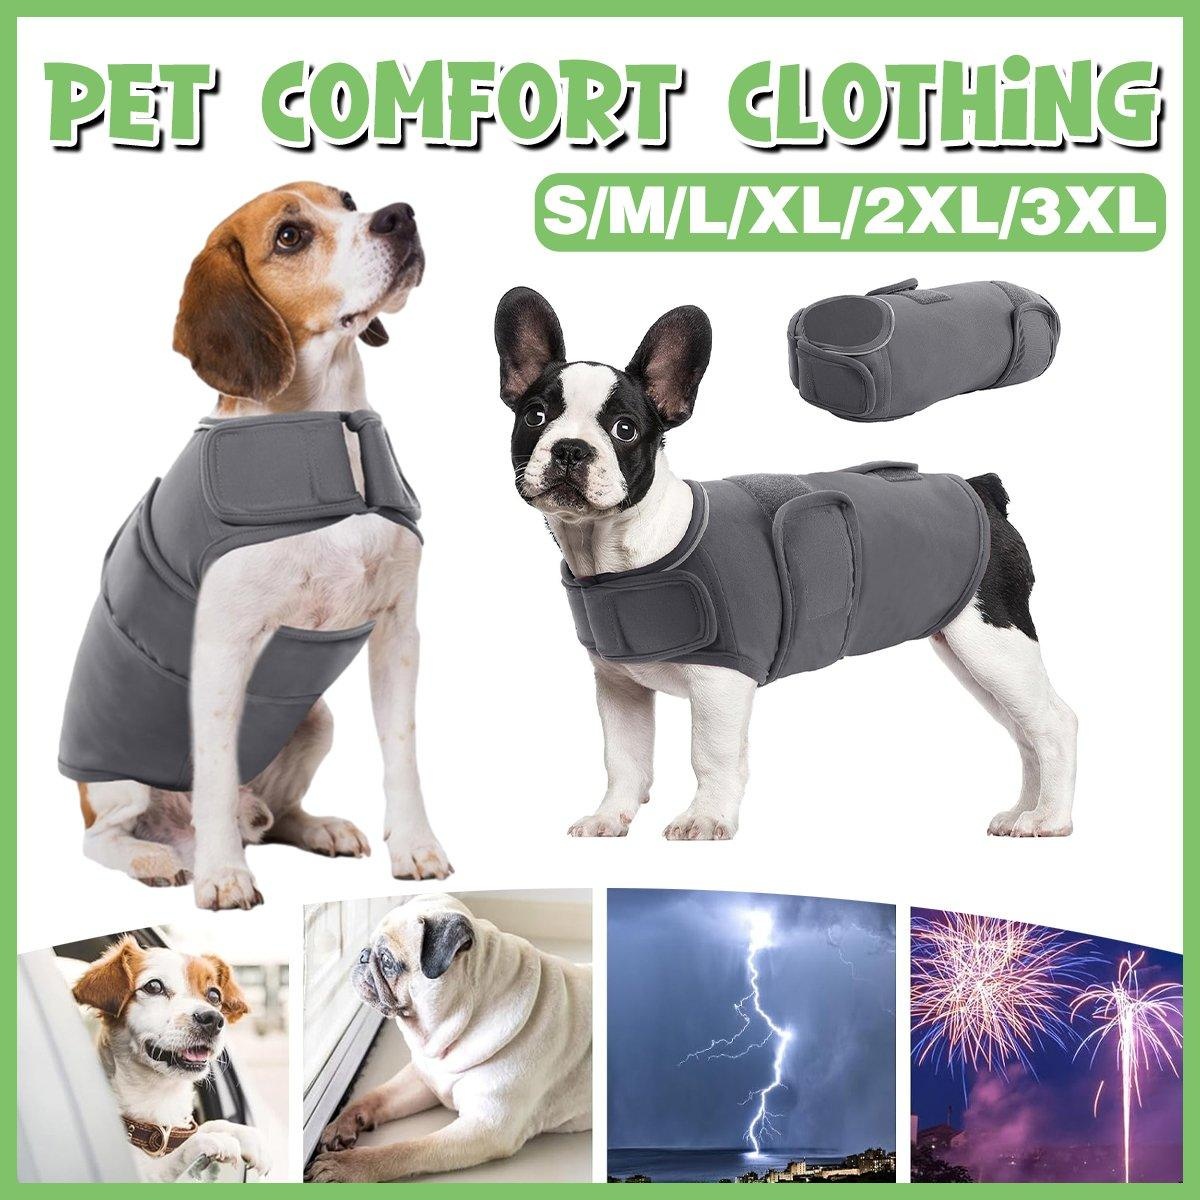
Pet Comfort Dog Relief Vest Jacket Soft Anxiety Coat for Small Medium Large Dogs - XL
Help your pet stay calm and relaxed during stressful situations with this dog anxiety relief vest. Designed to provide gentle, constant pressure, the vest mimics the effect of a comforting hug to alleviate stress caused by thunderstorms, fireworks, travel, or separation anxiety. Made with breathable, elastic fabric, it is comfortable for your dog to wear for extended periods. The reflective stripes improve visibility during nighttime walks, while the adjustable straps ensure a snug and customisable fit for dogs of all sizes. This vest is a must-have for keeping your dog at ease in challenging situations. Features Calms and Relieves Anxiety: Provides gentle pressure that reduces stress and promotes relaxation, helping dogs feel secure. Breathable and Lightweight Fabric: Made from soft, elastic material that ensures maximum comfort without overheating. Reflective Design: Equipped with reflective stripes for enhanced visibility during evening or nighttime outings. Adjustable Fit: Features adjustable straps at the neck and chest for a secure, custom fit suitable for dogs of various sizes. Easy to Maintain: Machine washable for hassle-free cleaning, ensuring it stays fresh for everyday use. Specifications Material: Elastic, breathable fabric Sizes Available: S to 3XL (refer to size chart for accurate measurements) Reflective Stripes: Yes Adjustable Straps: Yes Machine Washable: Yes Package Includes 1 x Dog Anxiety Relief Vest Note Please measure your dog carefully before purchasing to select the correct size. This vest is designed for anxiety relief and should not be used as a walking harness. It is not a substitute for professional treatment for severe behavioural or medical issues. Always supervise your pet while using the vest. Slight colour variations may occur due to lighting or screen settings, and a size tolerance of 1-3cm is expected due to manual measurement. This vest offers a practical and comfortable way to help your dog manage anxiety while keeping them safe and secure.
Brand: Magdasmall
Category: Animals & Pet Supplies > Pet Supplies > Pet Apparel > Pet Jackets